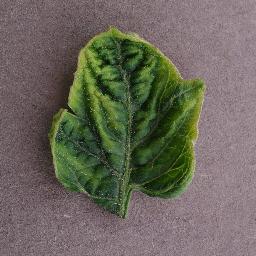
Label: Tomato___Tomato_Yellow_Leaf_Curl_Virus